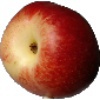
Label: nectarine